History of the Republic of China

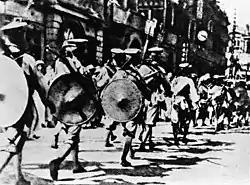
National Revolutionary Army soldiers march into the British concessions in Hubei during the Northern Expedition.

In 1922 the Kuomintang-warlord alliance in Guangzhou was ruptured, and Sun fled to Shanghai. By then he saw the need to seek Soviet support for his cause. In 1923 a joint statement by Sun and a Soviet representative in Shanghai pledged Soviet assistance for China's national unification. Soviet advisers—the most prominent of whom was an agent of the Comintern, Mikhail Borodin—began to arrive in China in 1923 to aid in the reorganization and consolidation of the Kuomintang along the lines of the Communist Party of the Soviet Union and establish the First United Front. The CCP was under Comintern instructions to cooperate with the Kuomintang, and its members were encouraged to join while maintaining their party identities to form a "bloc within."